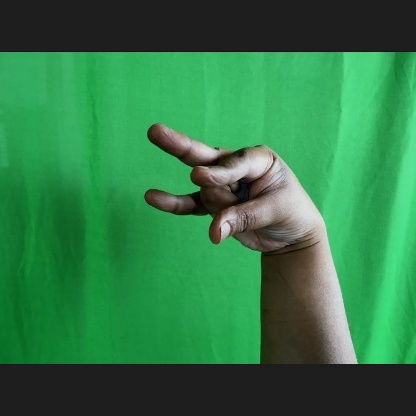
Mudra: Kangulam